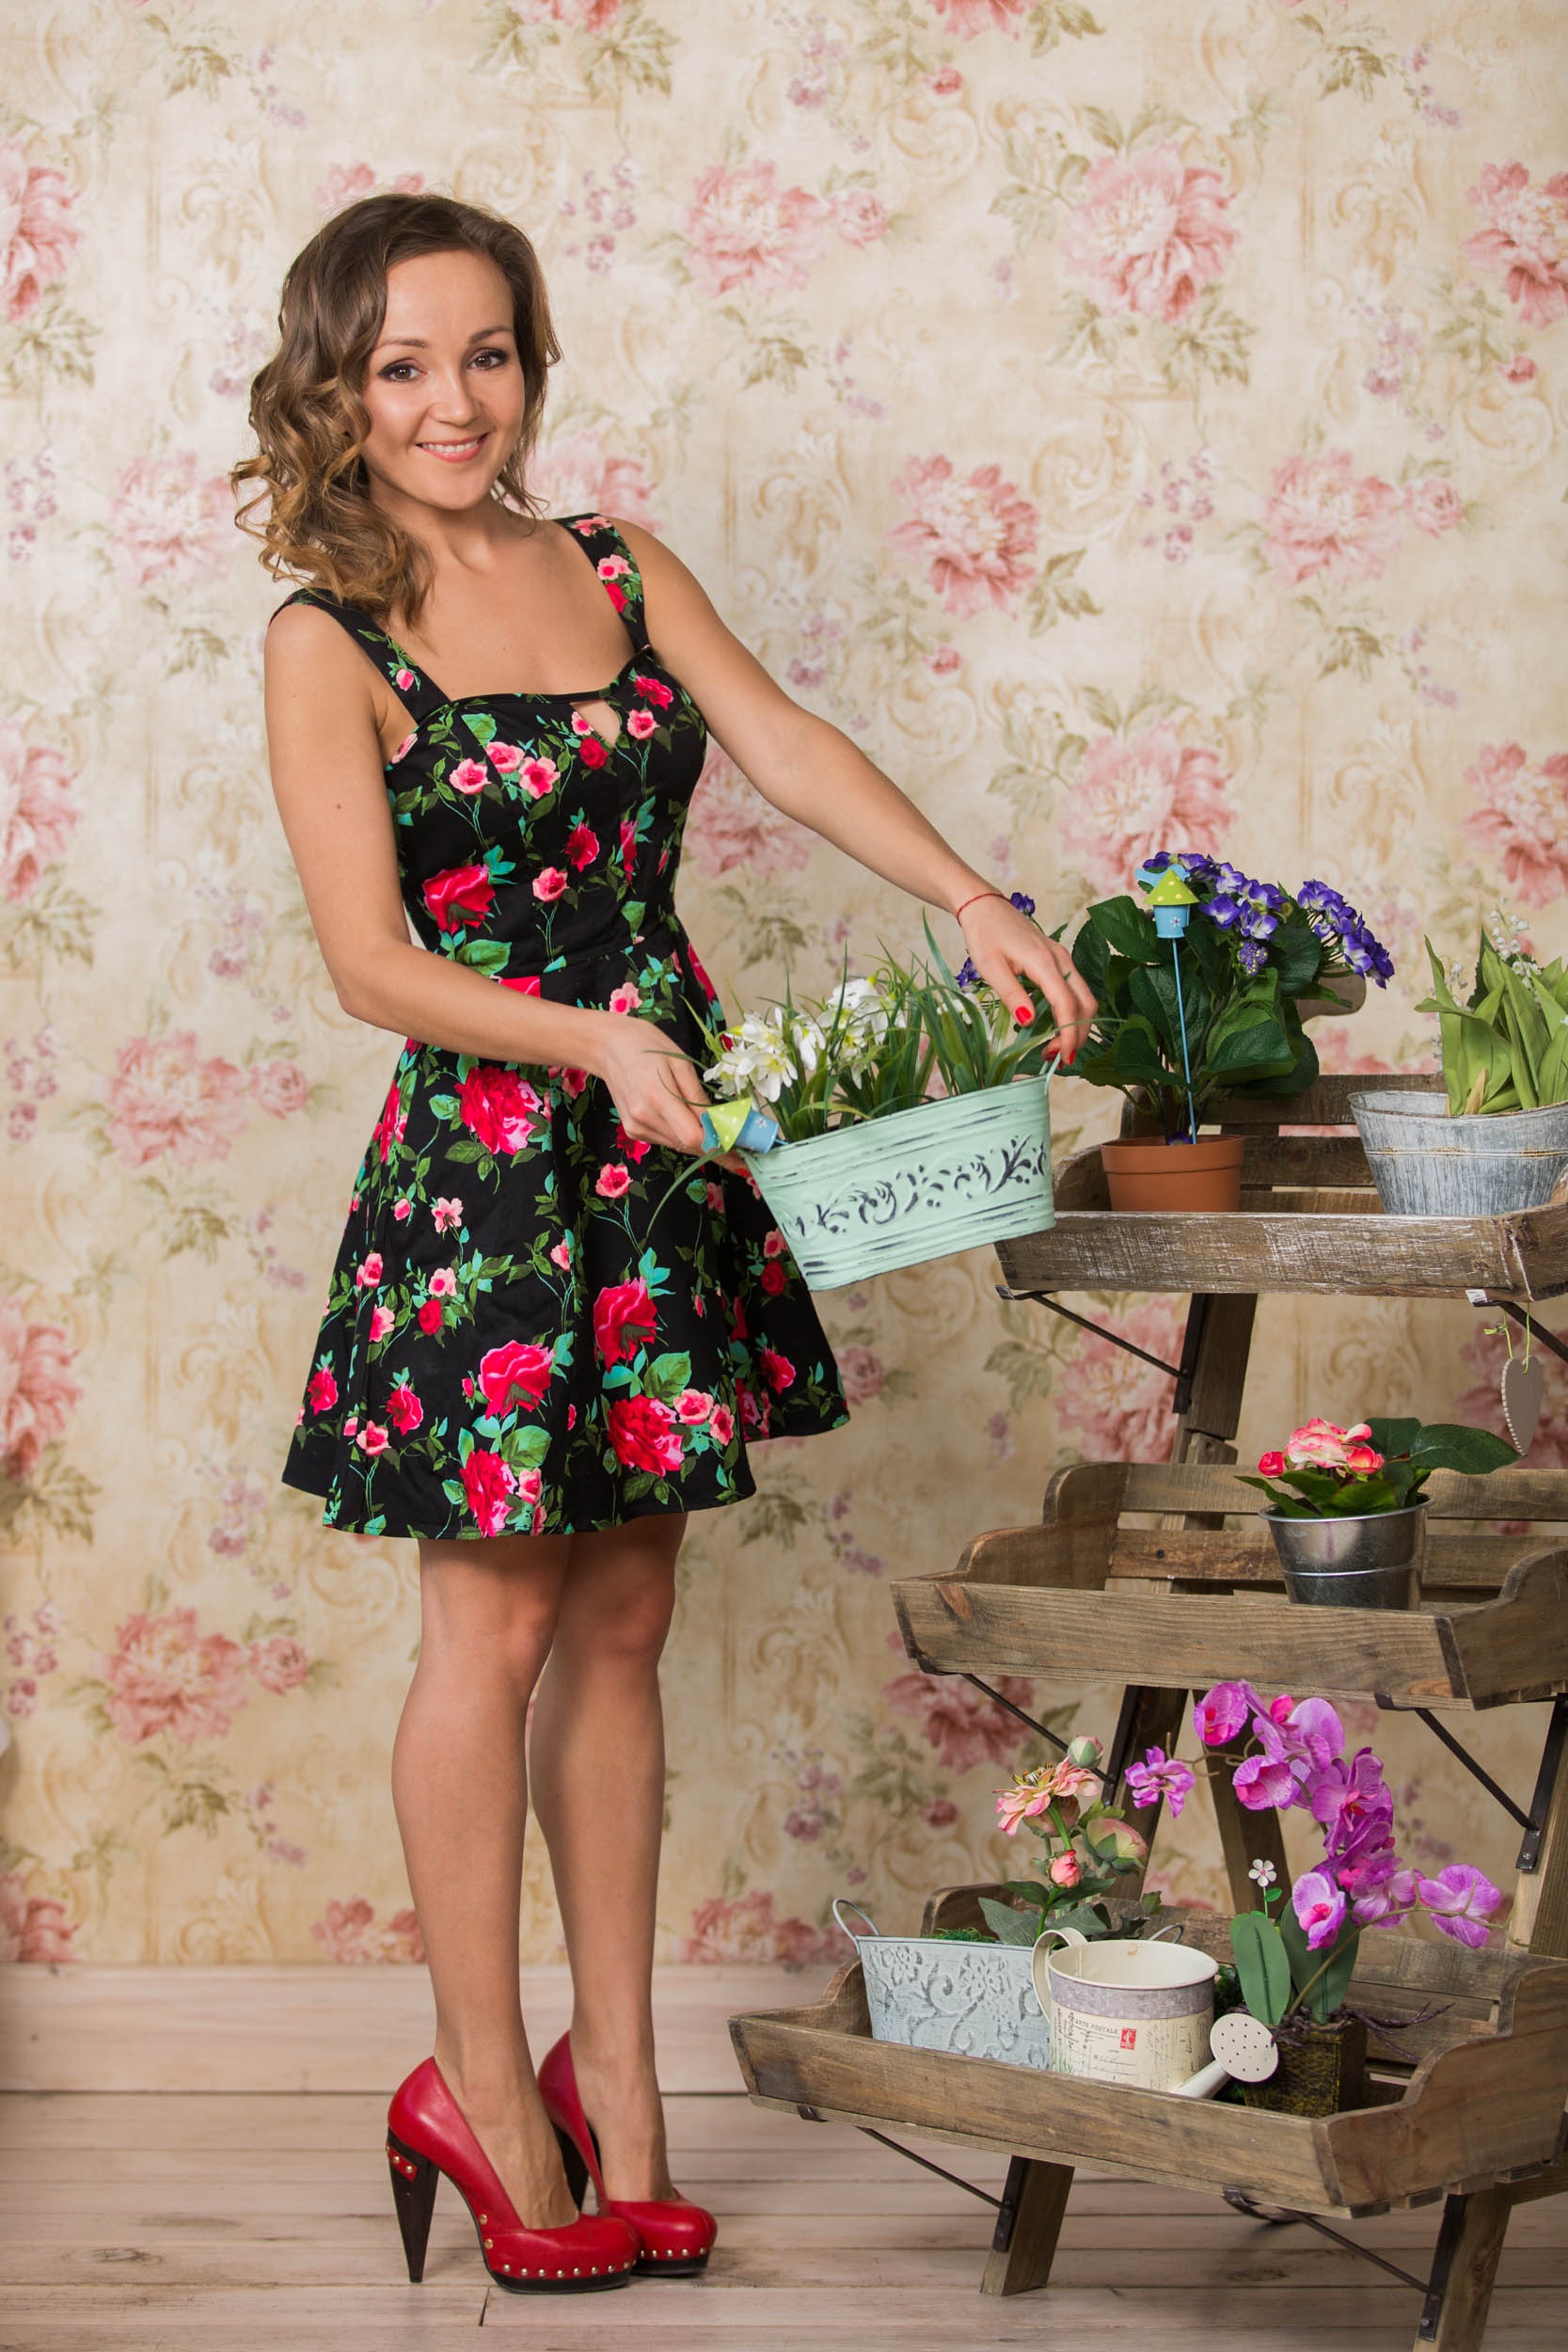
girl, leg, pattern, spring, fashion, clothing, pink, flowers, dress, design, magenta, mood, prom, gown, bridesmaid, pin up, abdomen, photo shoot, cocktail dress